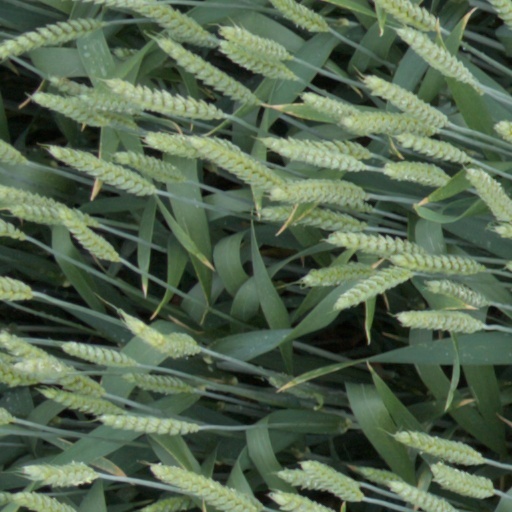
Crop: wheat